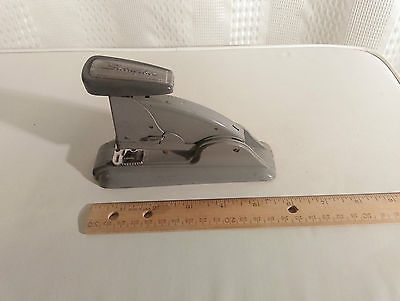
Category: stapler